Swami Abhedananda

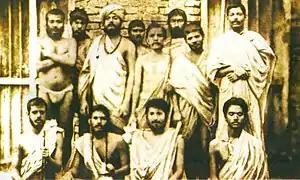
Group photo taken on 30 January 1887 In Baranagar Math, Kolkata.Standing: (l–r) Swami Shivananda, Swami Ramakrishnananda, Swami Vivekananda, Randhuni, Debendranath Majumdar, Mahendranath Gupta (Shri M), Swami Trigunatitananda, H.Mustafi Sitting: (l–r) Swami Niranjanananda, Swami Saradananda, Hutko Gopal, Swami Abhedananda

Swami Abhedananda (2 October 1866 – 8 September 1939), born Kaliprasad Chandra, was a direct disciple of the 19th century mystic Ramakrishna Paramahansa and the founder of Ramakrishna Vedanta Math. Swami Vivekananda sent him to the West to head the Vedanta Society of New York in 1897, and spread the message of Vedanta, a theme on which he authored several books through his life, and subsequently founded the Ramakrishna Vedanta Math, in Calcutta (now Kolkata) and Darjeeling.